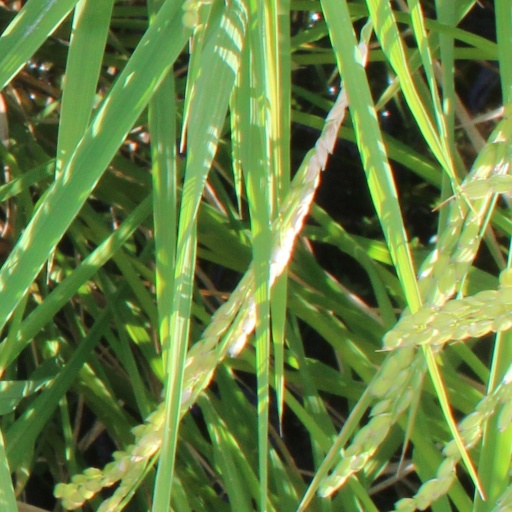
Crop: rice